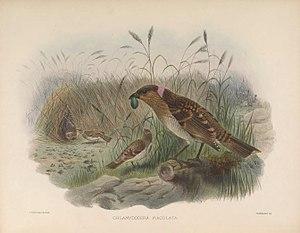
Dessin de 1873